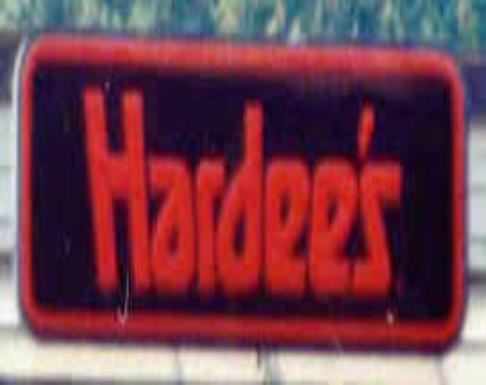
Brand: Hardee's
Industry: Food